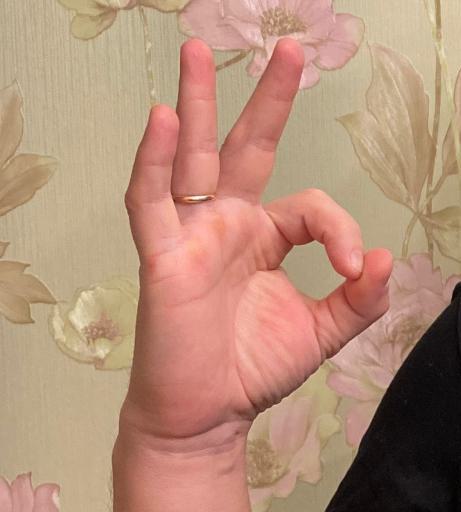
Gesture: ok